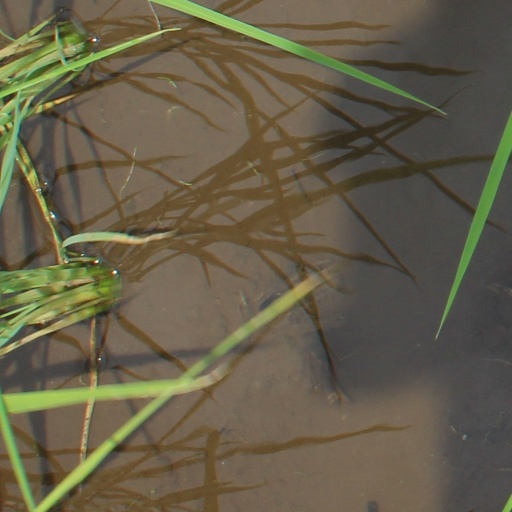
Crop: rice